Memphis Belle (aircraft)

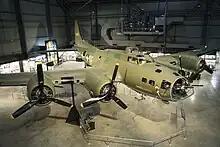
"Memphis Belle" after refurbishment was completed in 2018.

Restoration of the "Memphis Belle" was put near the top of the museum's priorities. In "Friends Journal", the magazine of the museum's foundation, director Major General Charles D. Metcalf, USAF (Ret), stated that it might take eight to 10 years to fully restore the bomber.